Rancho Butano

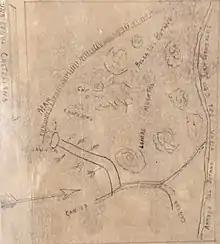
To obtain a land grant during the Mexican period, the applicant accompanied the petition with a topographical sketch or diseño. Mexican law did not require precision surveying.

Rancho Butano was a Mexican land grant in present-day San Mateo County, California given in 1838 by Governor Juan Alvarado and confirmed in 1844 by Governor Manuel Micheltorena to Ramona Sanchez. The name Butano can be traced back to 1816. It speculated that Californios called a drinking cup made from the horn of a bull or other animal a "butano". A First American origin is possible but has not been established. At one time, the grant was in Santa Cruz County 1850–1868; a boundary adjustment transferred the land to San Mateo County. The grant extended along the Pacific coast between Rancho Pescadero and Rancho Punta del Año Nuevo, with Butano Creek on the north to "Arroyo de los Frijoles" (Creek of the Beans) on the south, and encompassed present-day Bean Hollow State Beach and Butano State Park.